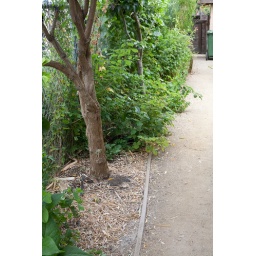
Fruit trees and edible and medicinal plants line the permeable path in the EcoHouse backyard.